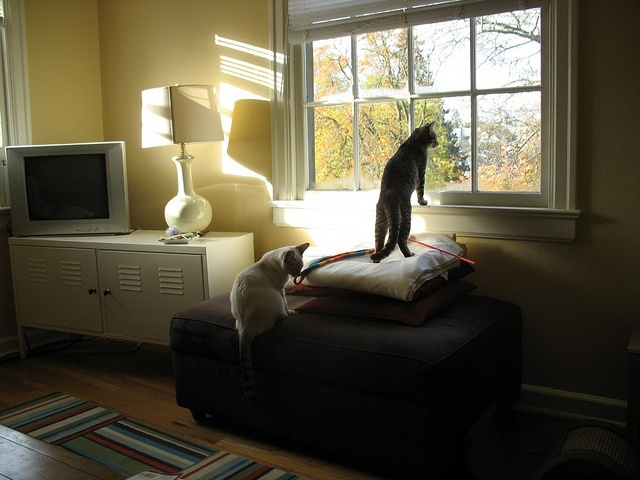
A cat standing up against a window in a living room.
Two cats on an ottoman beside a window.
Living area with cat looking out window and second cat nearby.
Two cats stand on objects to look through a window.
Two cats on an ottoman with one looking out the window